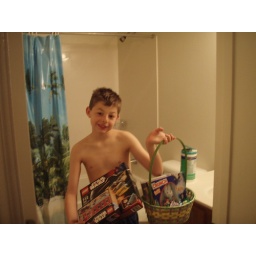
Silly Easter Bunny hid Jacobs basket in the bathroom